Stevie Wonder

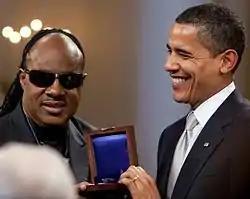

Wonder's harmonica playing can be heard on the 2009 Grammy-nominated "Never Give You Up", featuring CJ Hilton and Raphael Saadiq.